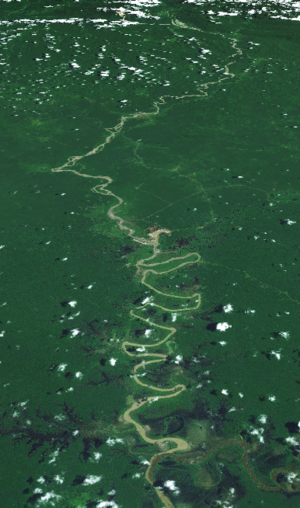
L'Ok Tedi est une rivière de Papouasie-Nouvelle-Guinée. C'est l'un des deux principaux affluents du fleuve Fly.